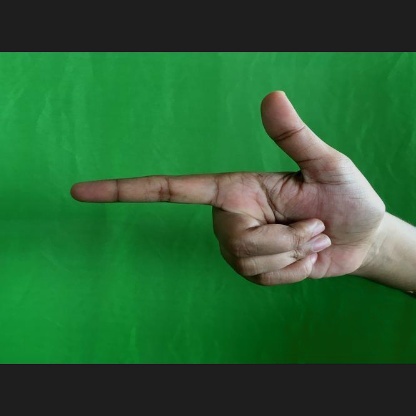
Mudra: Chandrakala